List of volunteering awards

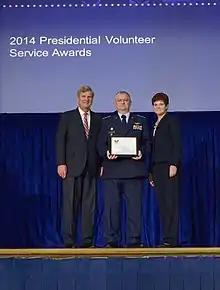
Michael D. Bryant receives President's Gold Volunteer Service Award (2014)

This list of volunteering awards is an index to articles about notable awards issued by organisations and governmental bodies honoring the contributions of volunteers (unpaid staff). Whereas many organisations honor volunteers who serve within those individual organisations, the awards listed here recognize volunteers contributing to a variety of nonprofit organisations, non-governmental organisations, charities, civil society organizations and communities.